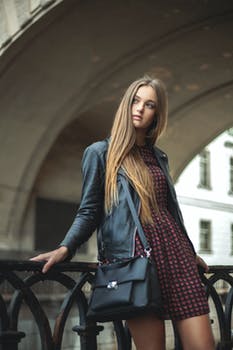
Label: No Watermark